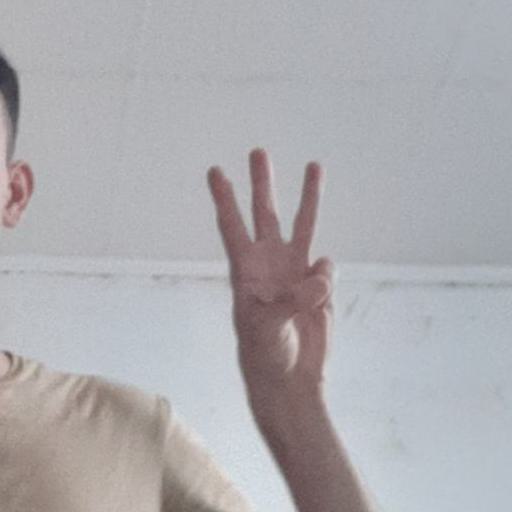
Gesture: three